Two Dogs Site

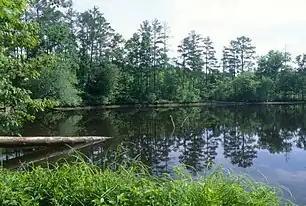

Artifact density was assessed using GIS and statistical correlations, and it was determined that the stratification of larger artifacts remaining on the surface while smaller artifacts had been pushed below could be attributed to trees falling and disrupting the geomorphology of the site. Lithic samples of on and off-site materials from the excavation were also used for geochemical and petrological analysis, conducted independently. Excavation of the Two Dogs Site yielded 32,904 artifacts in total, which were found to mostly be dacite with some quartz and other materials appearing at significantly lower frequencies. Petrographic analysis indicated that all samples of local lithic materials were felsic volcanic rocks, and the samples of off-site lithics were found to be felsic volcanic siltstones. These lithic materials were shown experimentally to be very strong, and experts determined that the material holds a very sharp edge when shaped, so the lithic resources at the Two Dogs Site would have been very useful for manufacturing stone tools. Because of research interests in geomorphological analysis, five trenches in addition to the excavation units were dug using backhoes, and this additional site processing provided six lithic samples for such analysis. Geochemical analysis using isotopic markers confirmed that the lithic samples from Two Dogs belonged to the nearby Virgilina and Uwharrie natural regions.